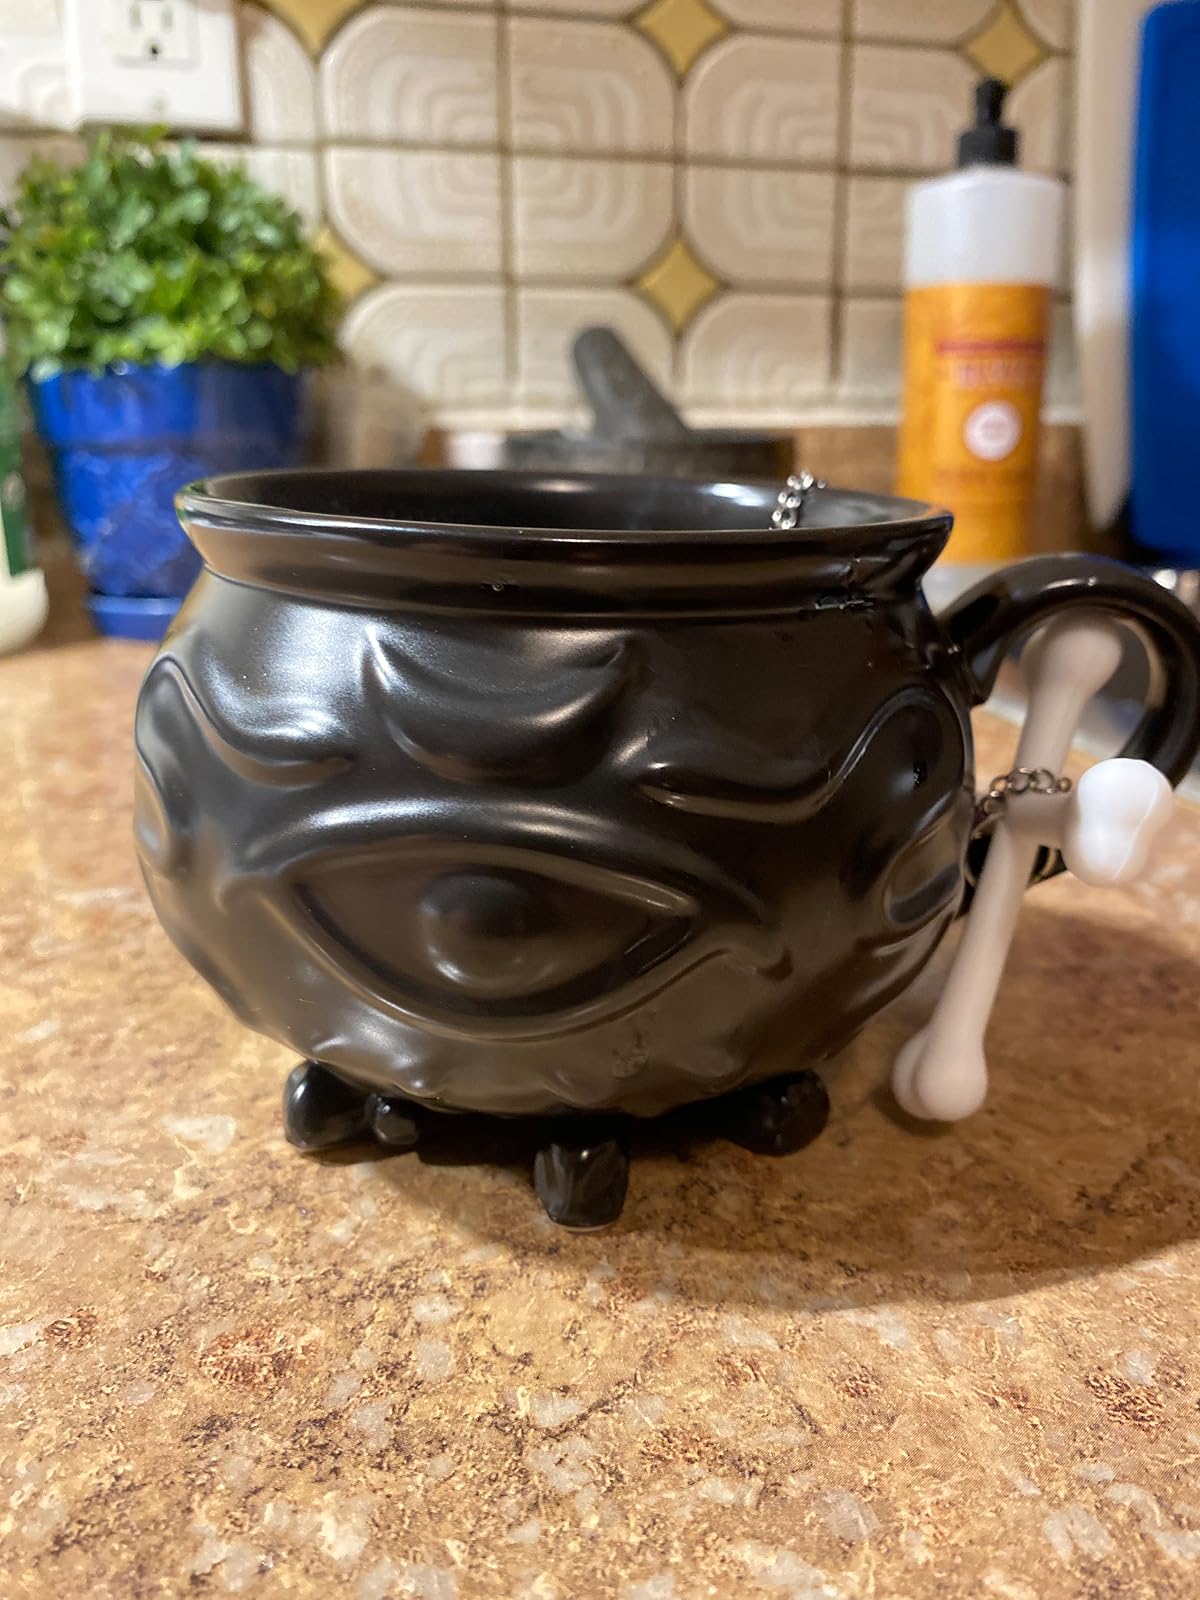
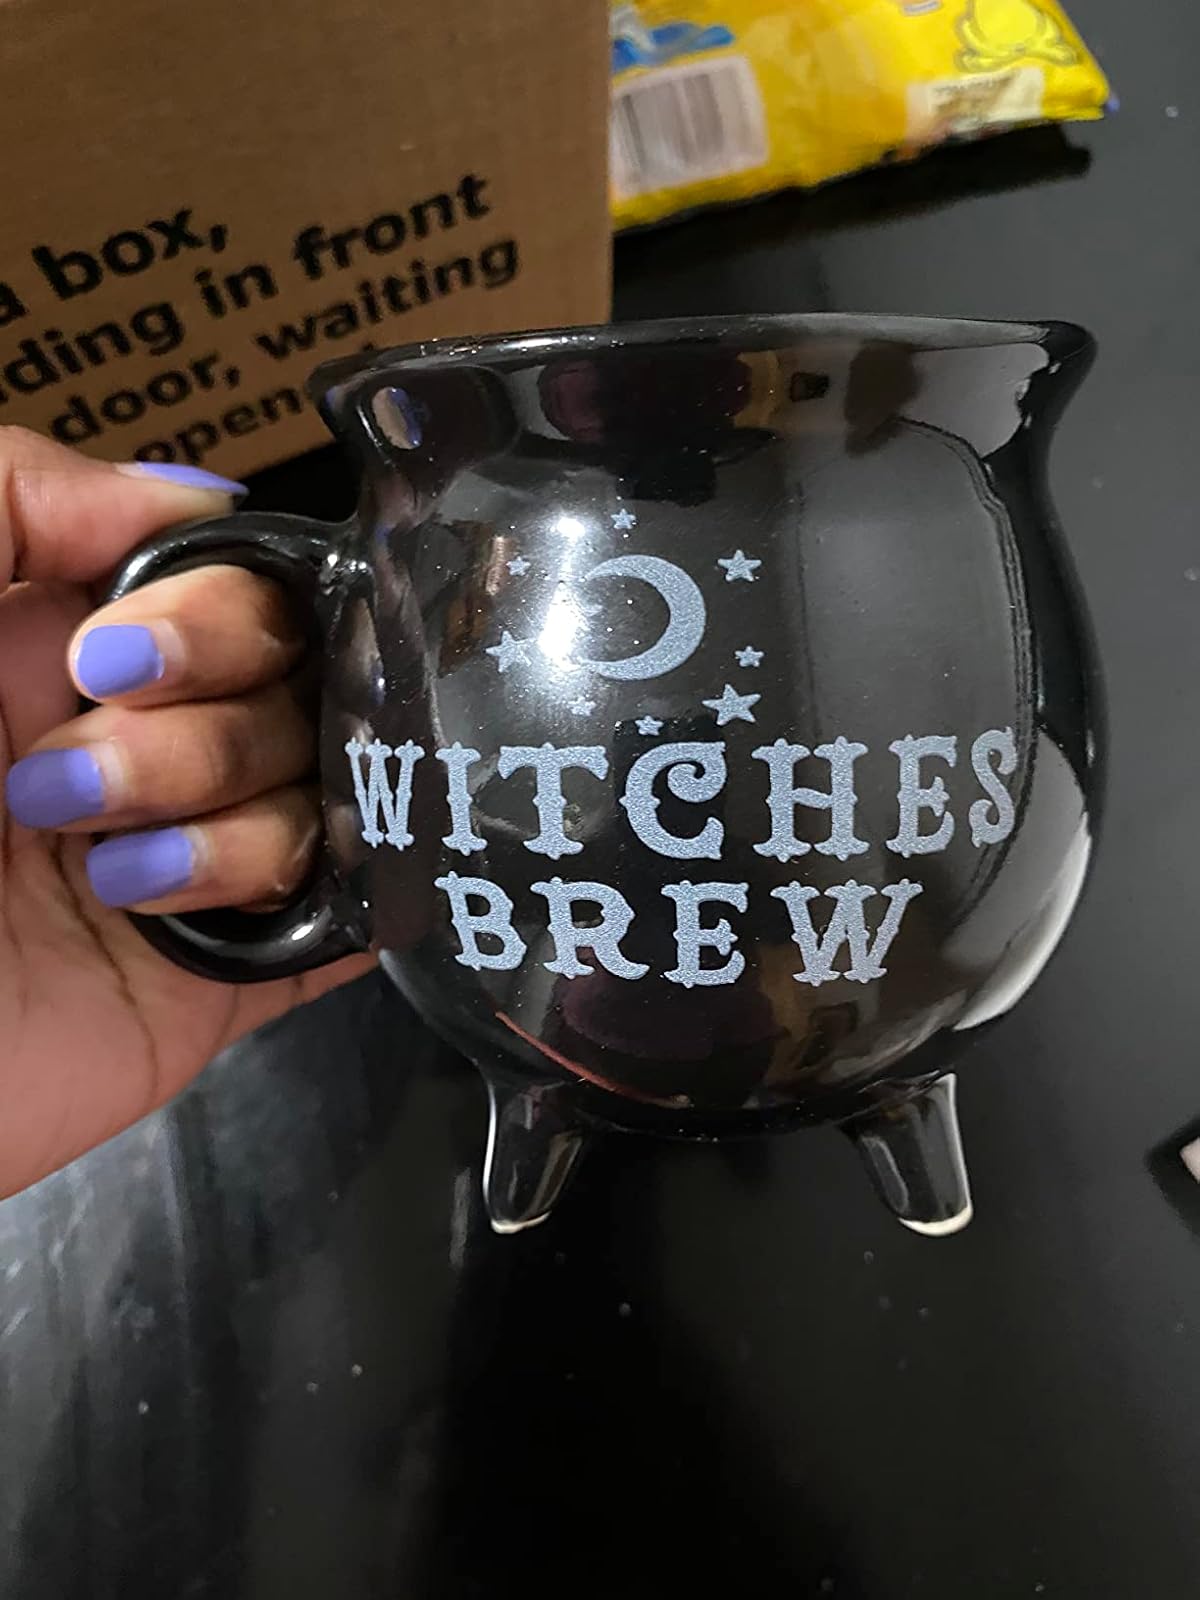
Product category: items_mug
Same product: no